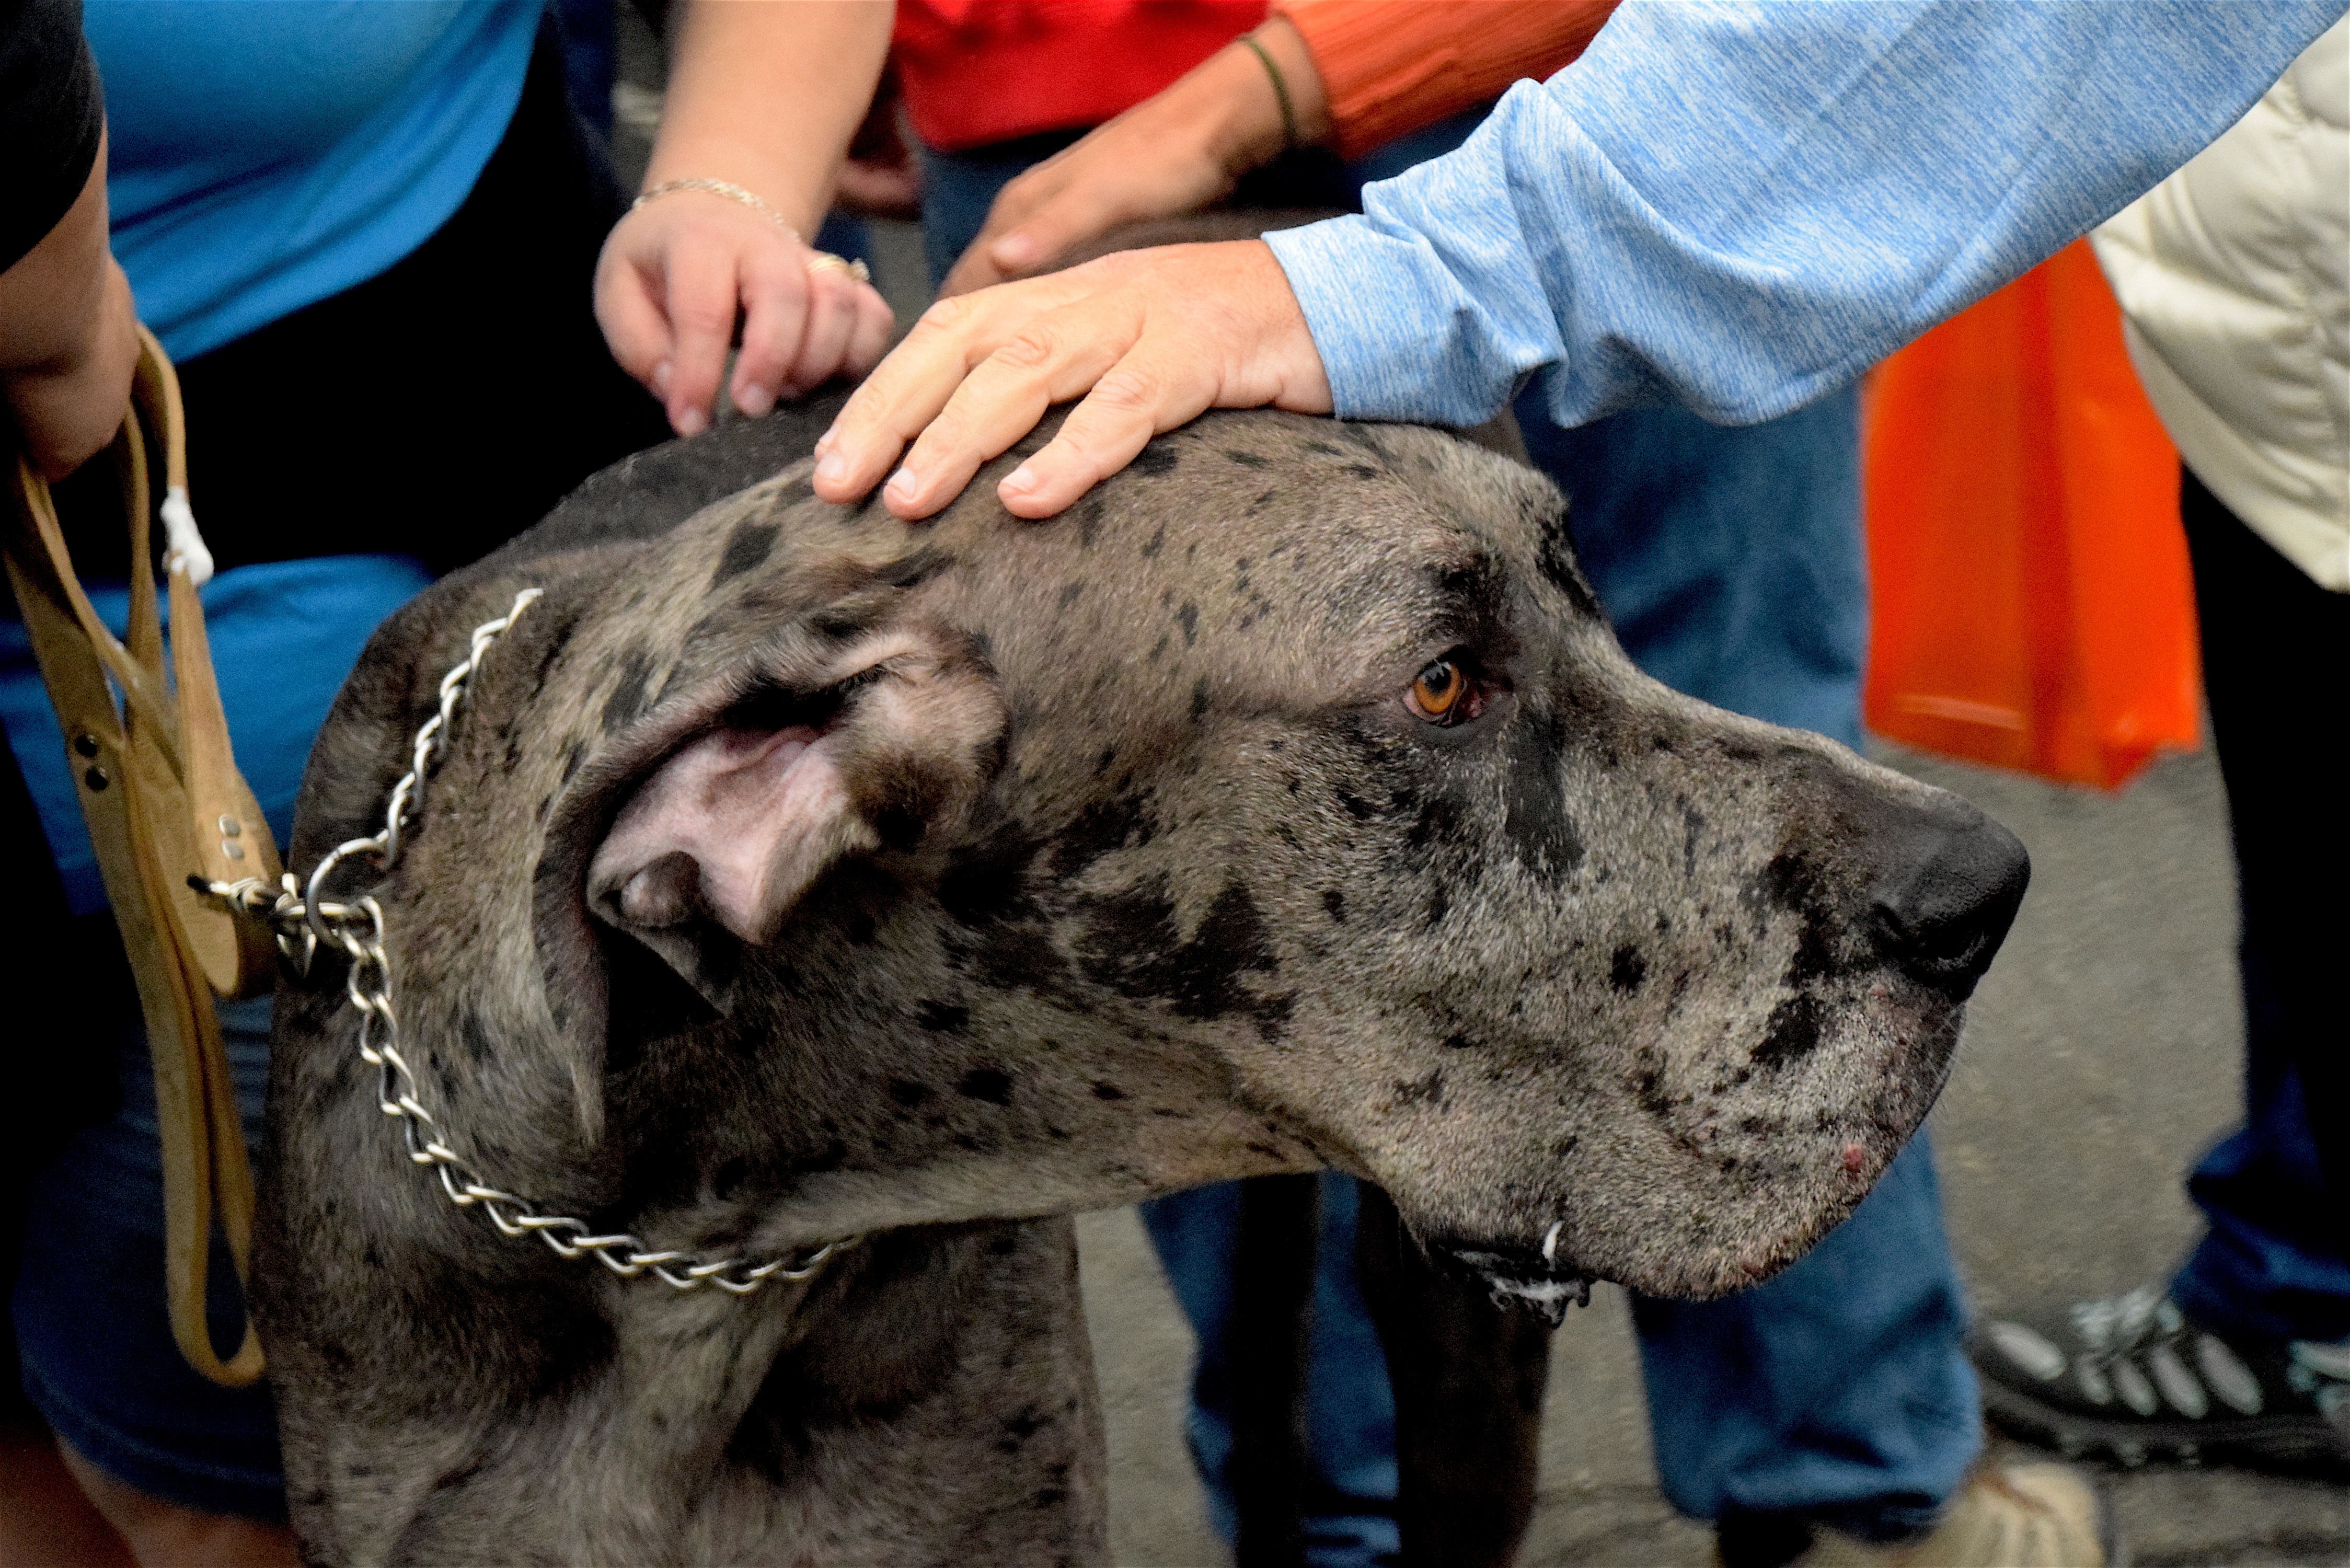
outdoor, dog, animal, cute, canine, crowd, pet, calm, mammal, friend, hound, face, great, head, big, domestic, large, adorable, petting, doggy, pedigree, obedient, great dane, dane, dog like mammal